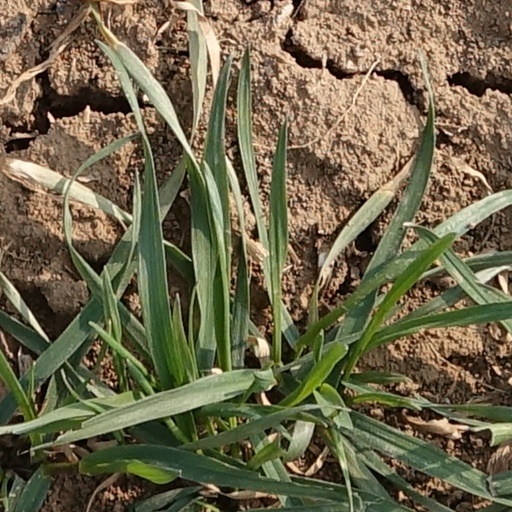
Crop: wheat